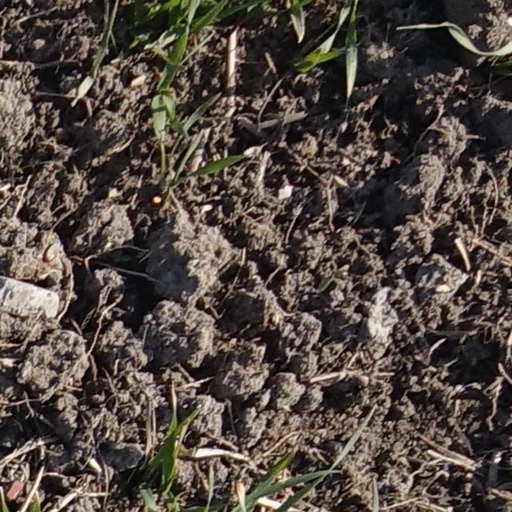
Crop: wheat